Horseheads (village), New York

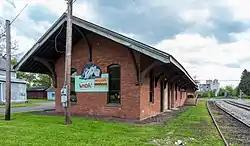
The former North Central Railway (later Pennsylvania Railroad) depot in Horseheads

In September 1779, forces under General John Sullivan marched north from Easton, Pennsylvania, over to Wyoming, Pennsylvania, and on up the Susquehanna River to Newtown (Elmira), then continued north through what is now known as Horseheads to the Finger Lakes region and west to Genesee, on a scorched-earth mission against Loyalists and more significantly against their Iroquois allies. They returned about three weeks later, largely on the same route.